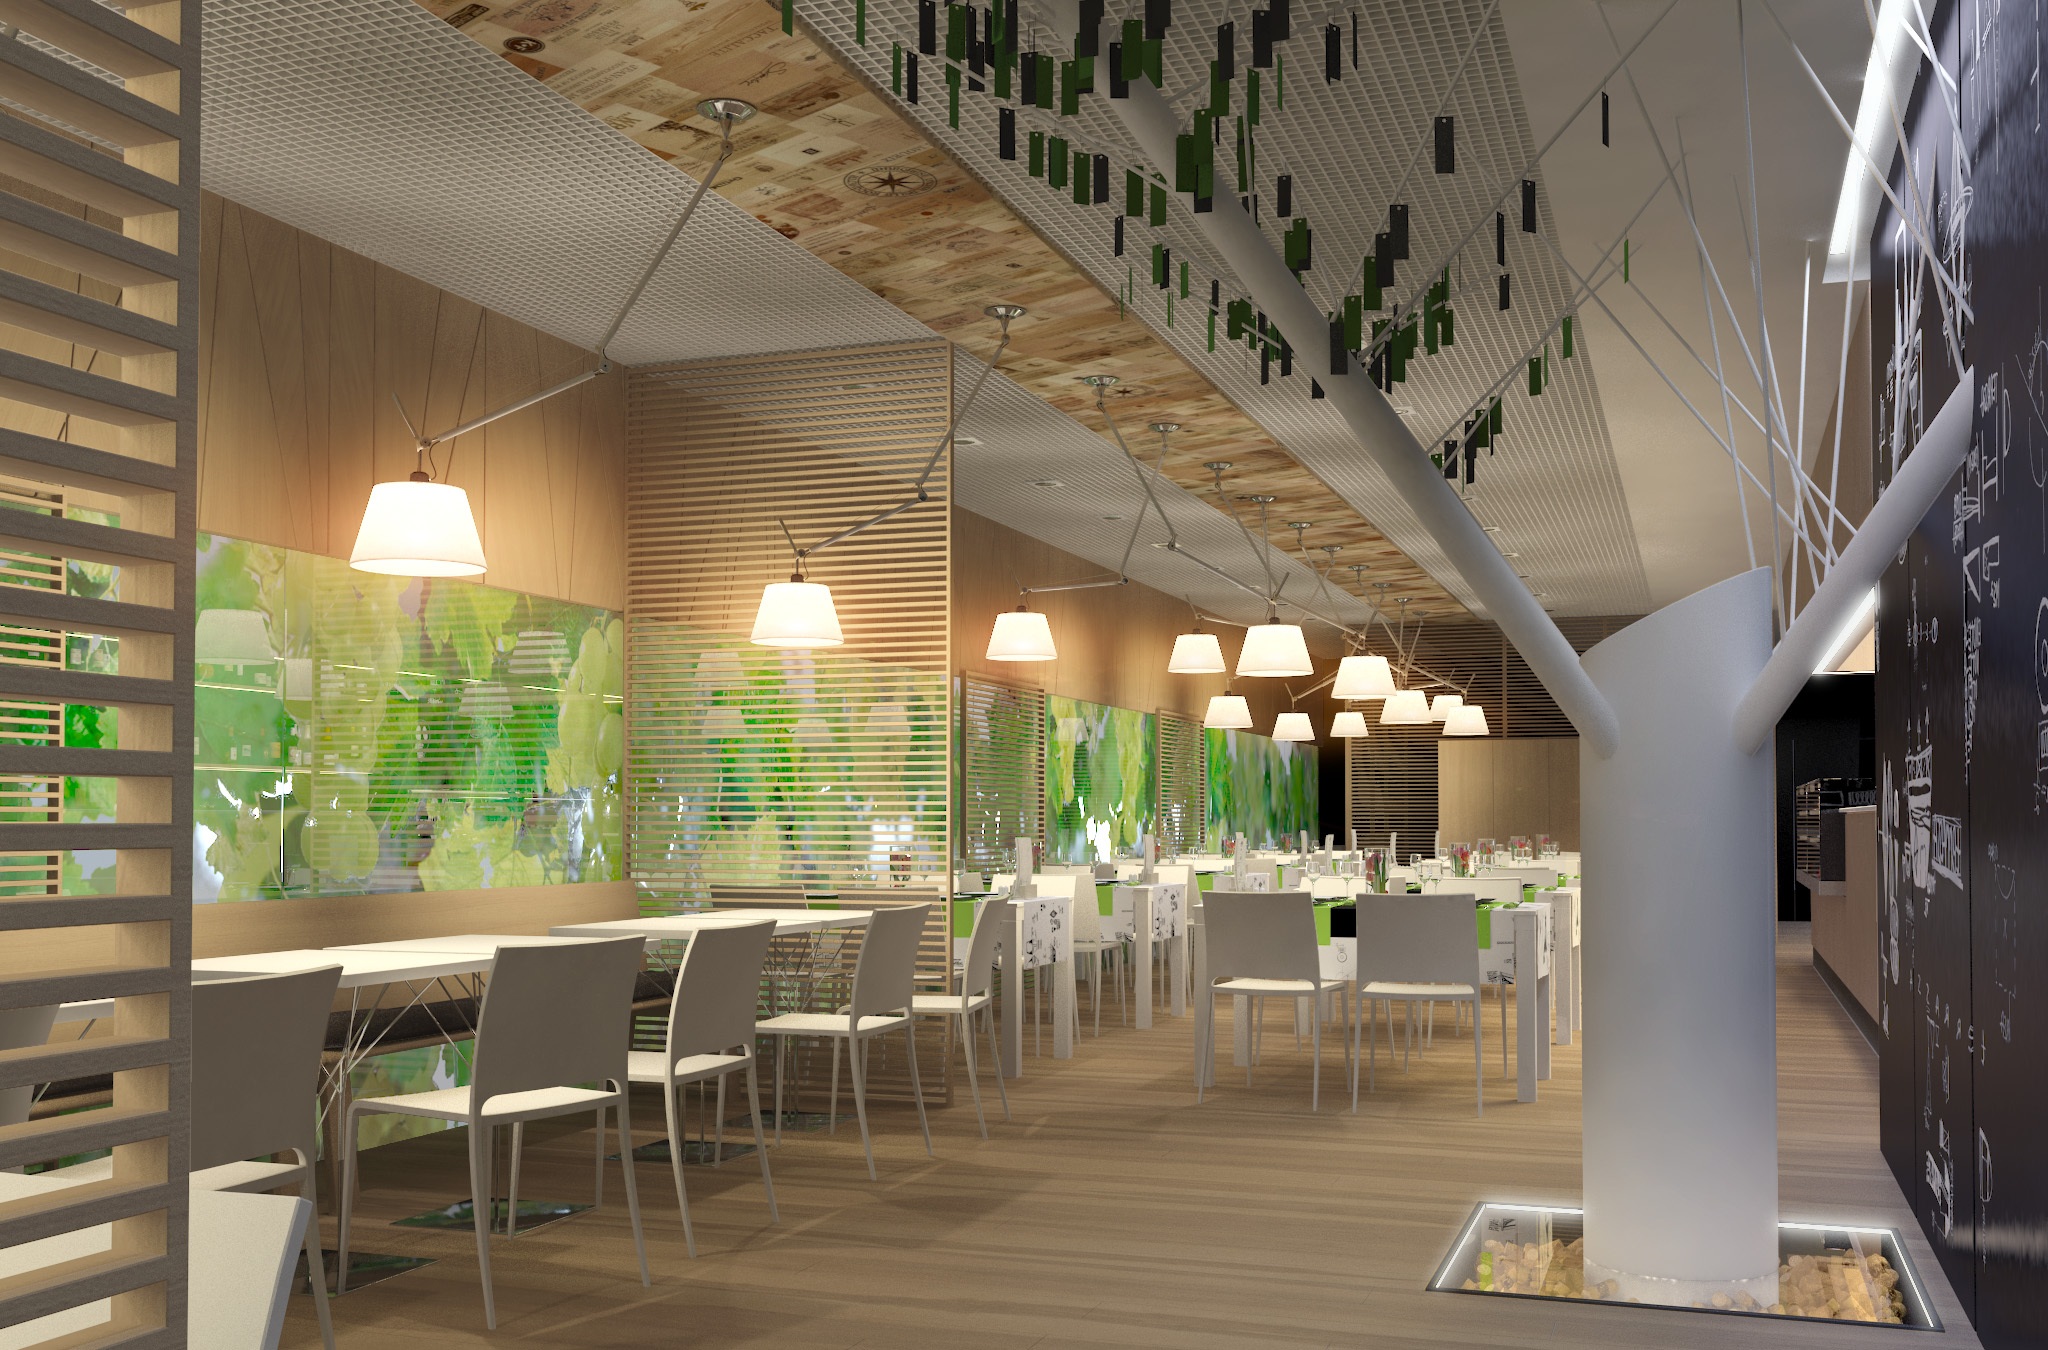
interior, restaurant, bar, interior design, design, tables, estate, lobby, partition, convention center, window covering, goodwin